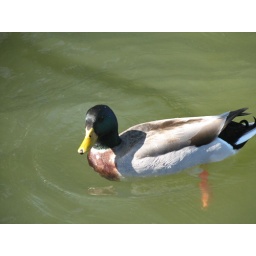
nice picture of a duck swimming in a lake. You can see its feet underwater.